Lunatics (TV series)

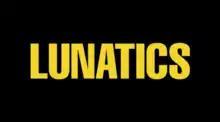

Lunatics is an Australian mockumentary comedy television series that premiered on Netflix on 19 April 2019. The ten-part series, written by and starring Chris Lilley, continues the mockumentary style of his previous series.